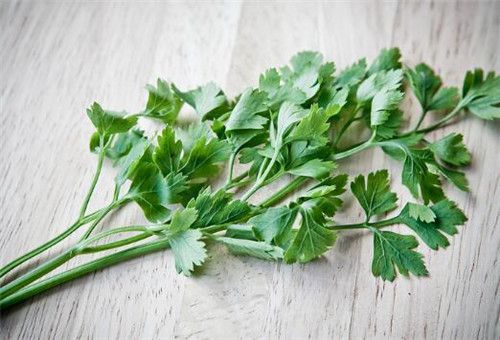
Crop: unknown
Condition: celery